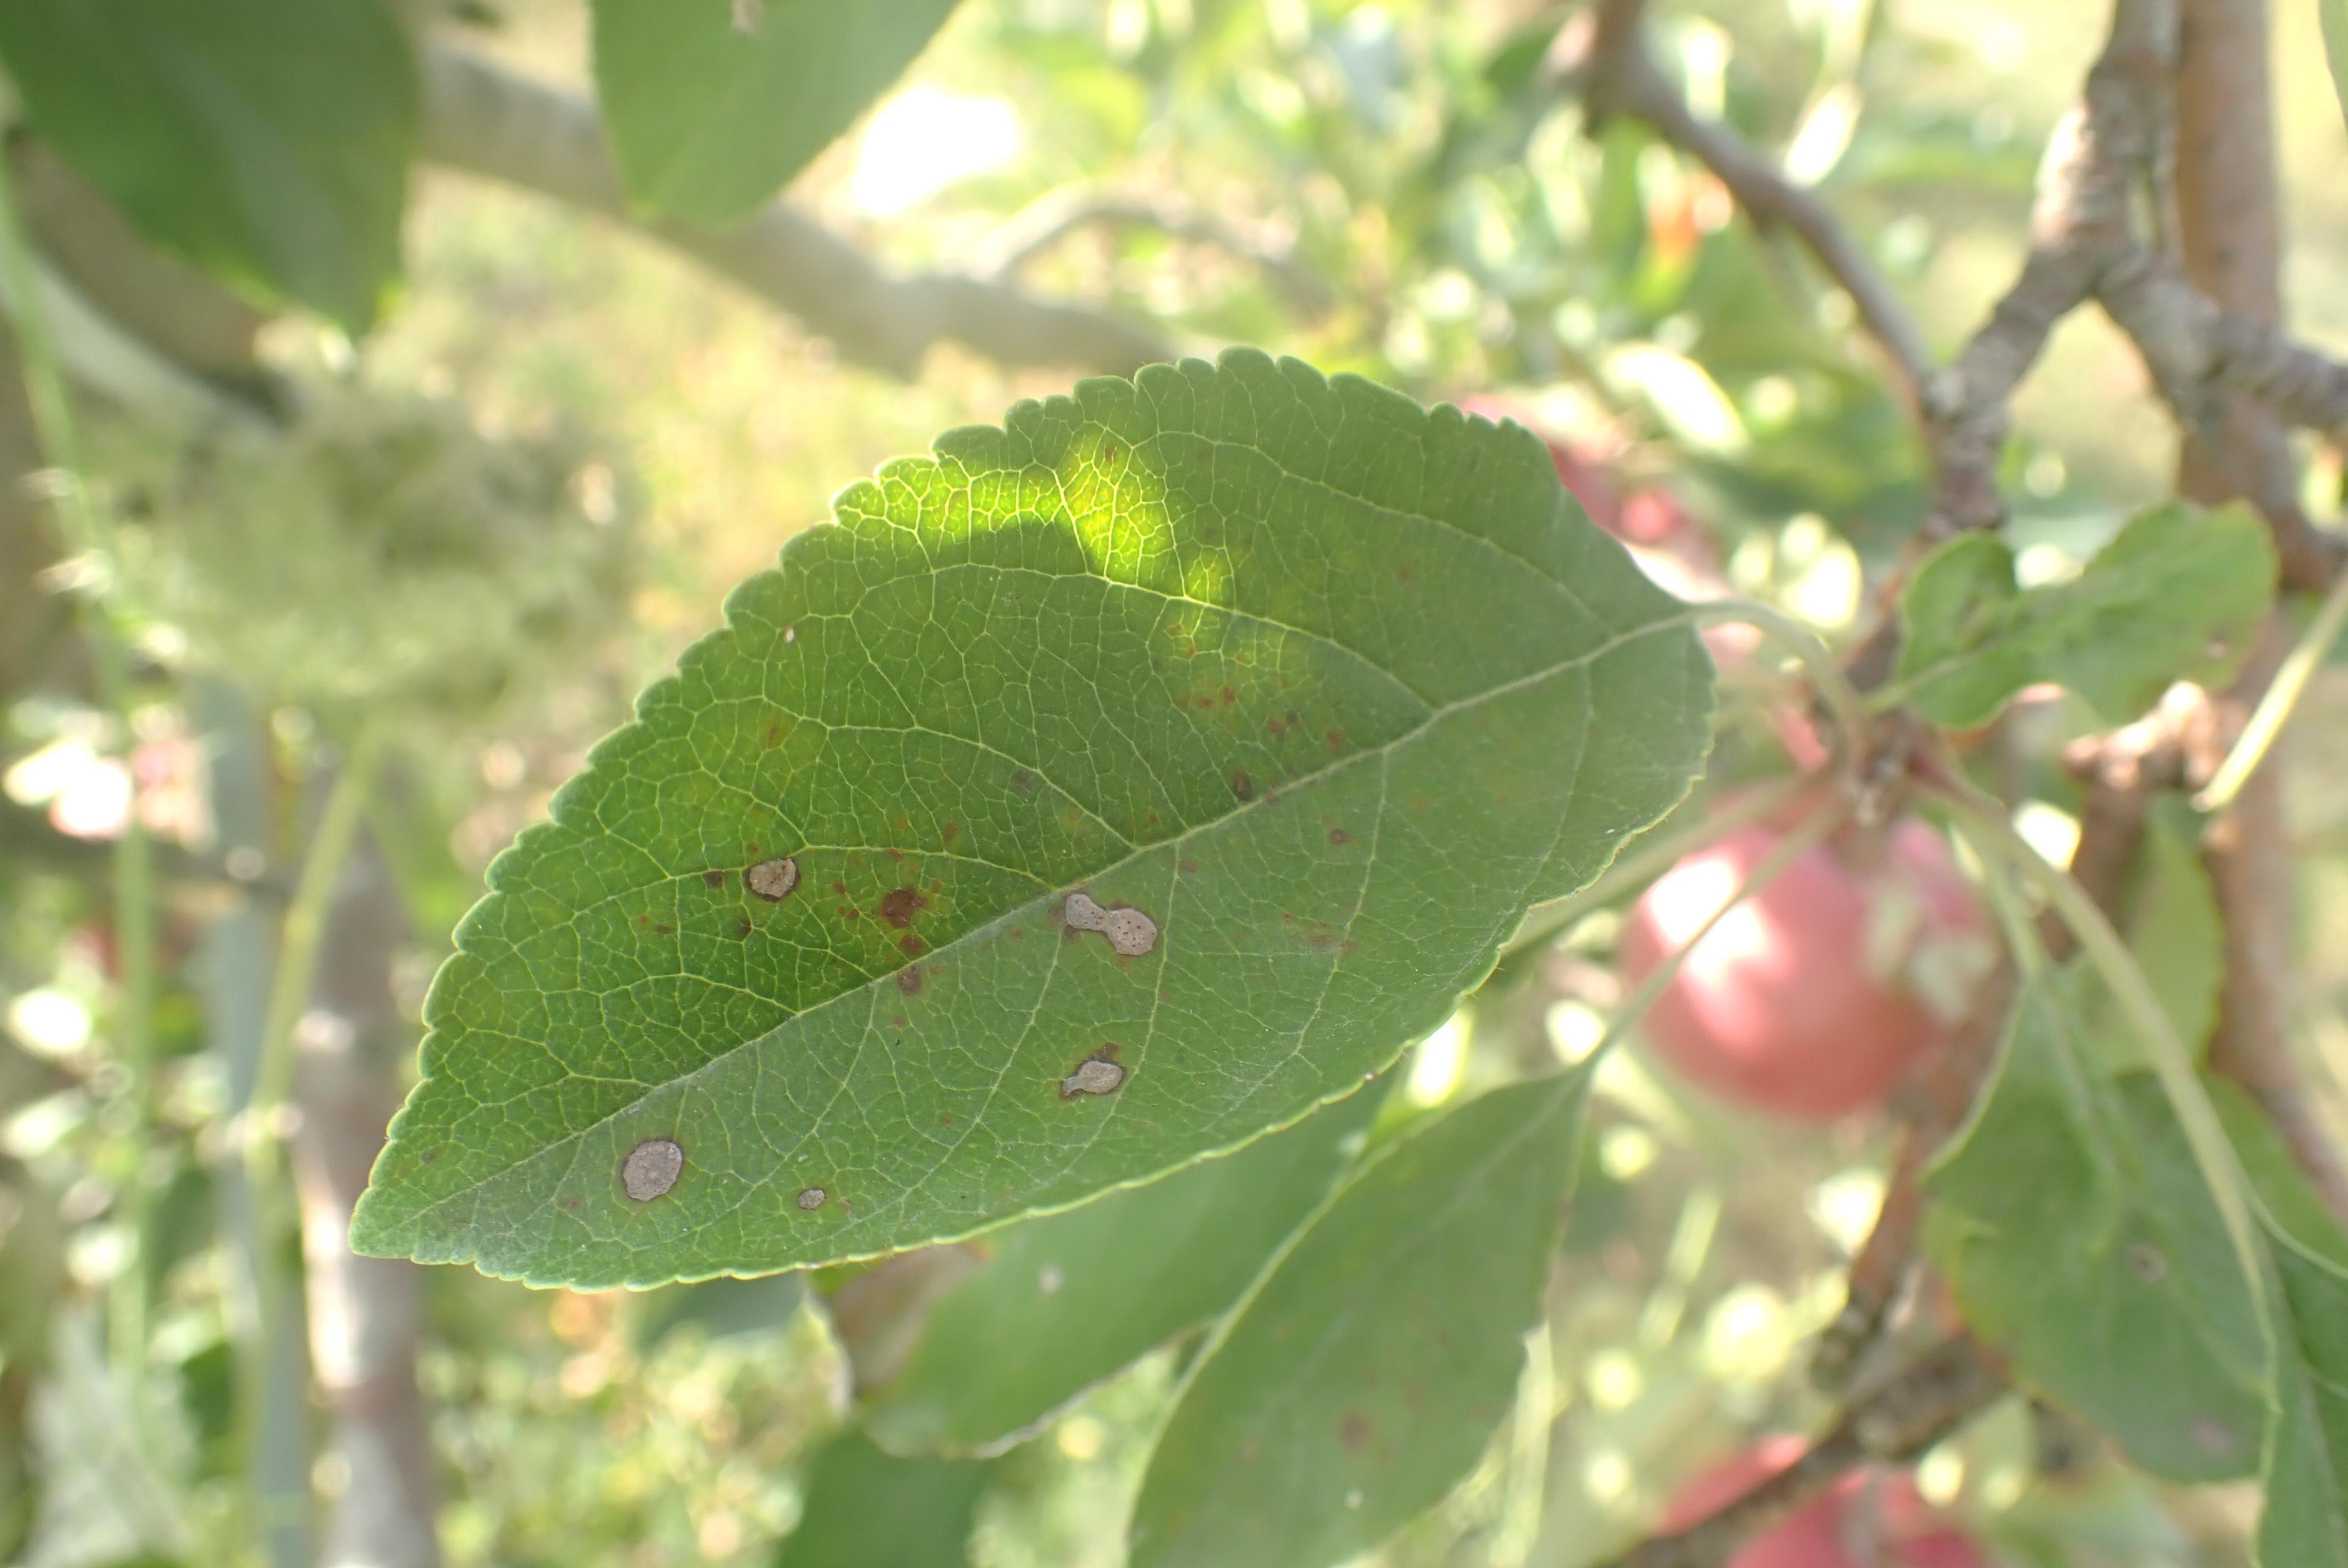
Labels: complex